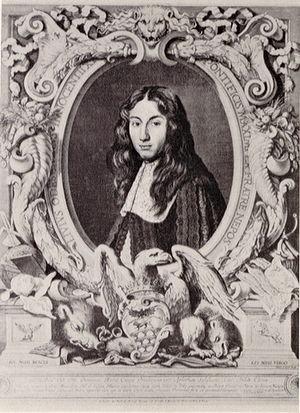
En 1419 le pape Martin V cède le fief de Bracciano aux Orsini de la branche de Tagliacozzo. En 1696, le château est vendu à Livio Odescalchi, neveu du Pape Innocent XI, et le titre passe à la famille Odescalchi.